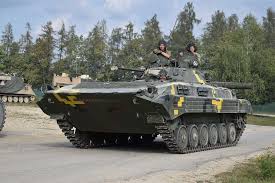
Label: BMP-2